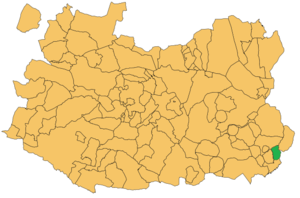
Albaladejo est une commune d'Espagne de la province de Ciudad Real dans la communauté autonome de Castille-La Manche.